Errol Étienne

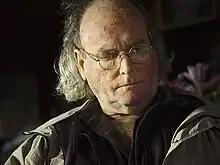
Errol Étienne

Errol Herbert Russel Étienne (1941–2011) was an artist in many media including watercolor, oil and acrylic painting. His watercolors can be found in museums, travelling exhibitions as well as in private collections. Much of his bright and animated work was inspired by his time living in the Florida Keys.